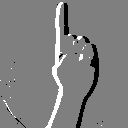
ASL letter: z